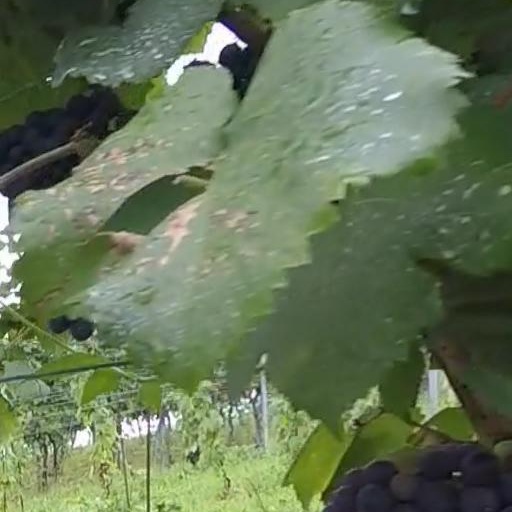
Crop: grape